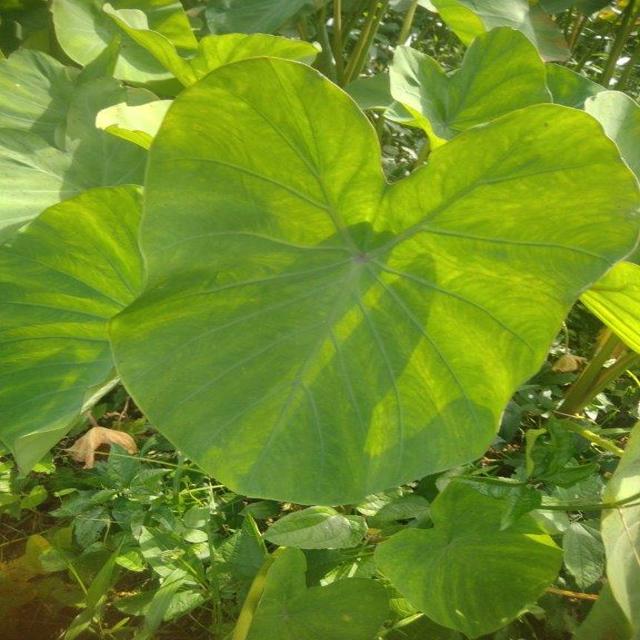
Label: Healthy